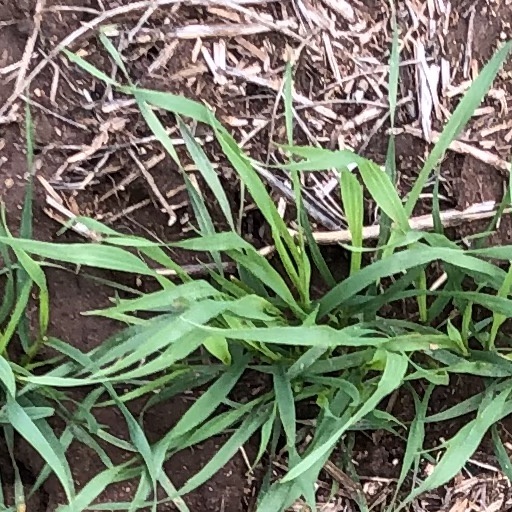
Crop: wheat